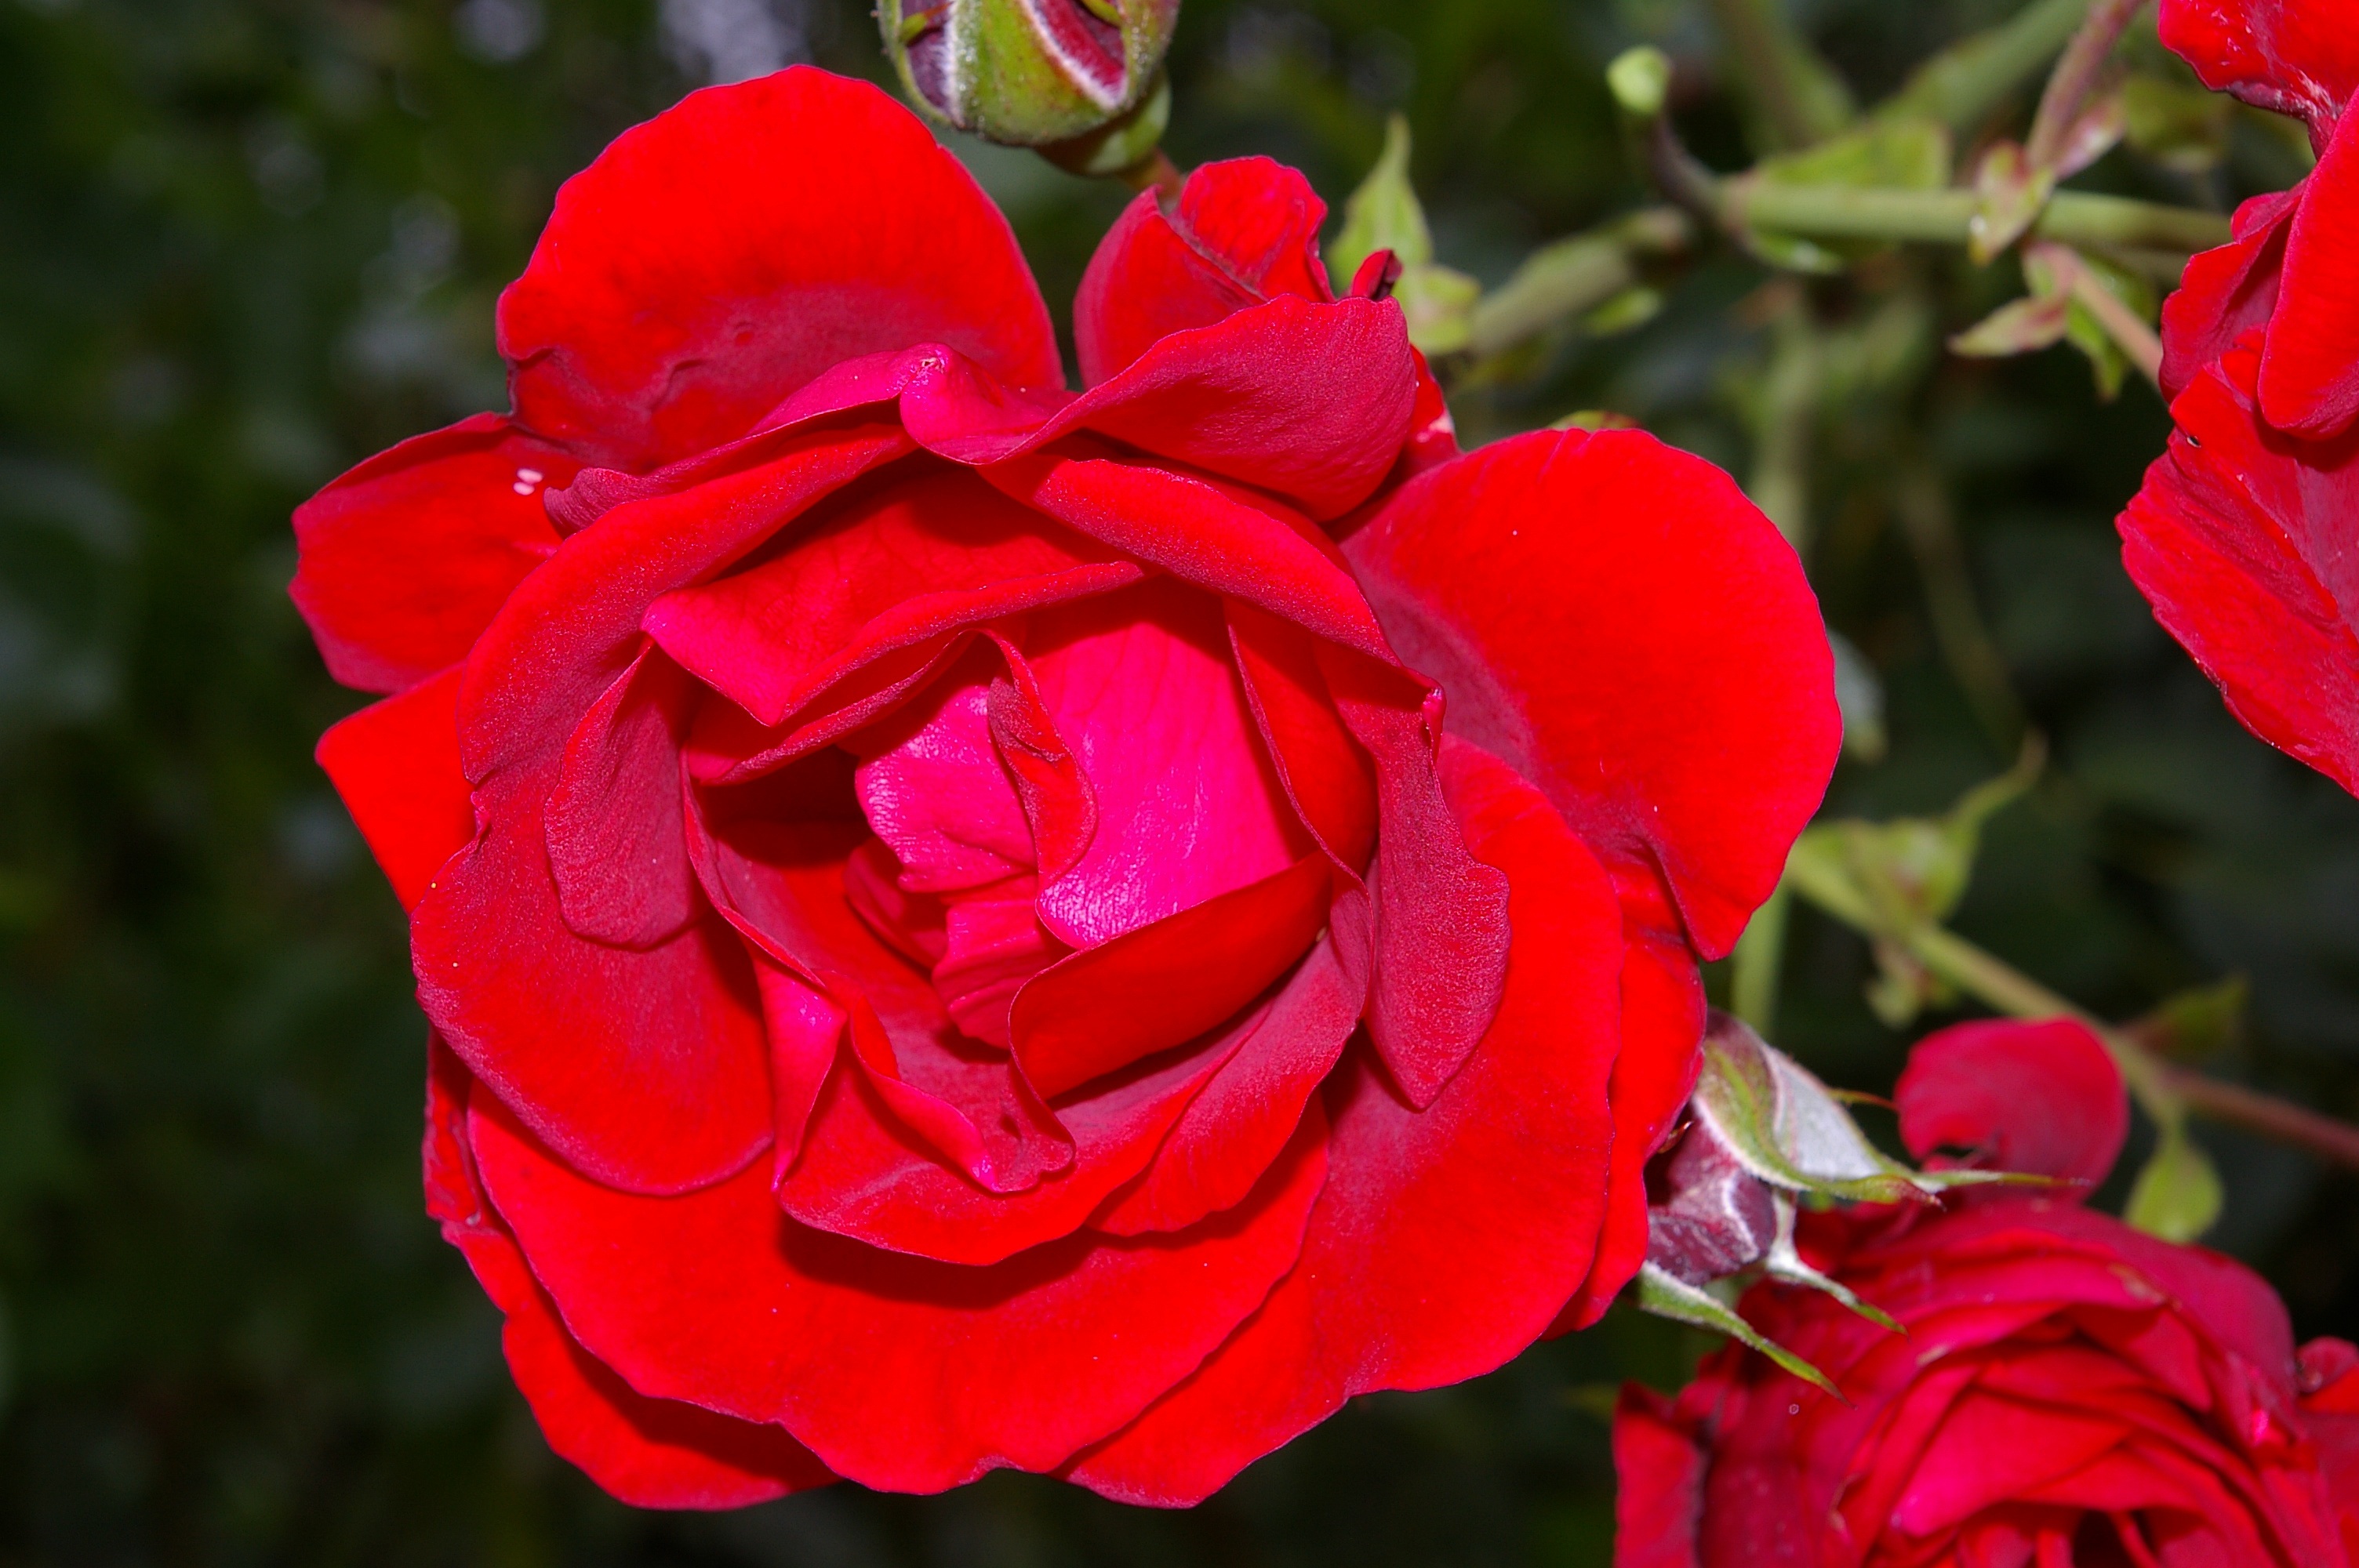
nature, blossom, prickly, plant, sun, leaf, flower, petal, bloom, summer, love, rose, red, romance, garden, pink, flora, red rose, happy birthday, leaves, bed, petals, beauty, bud, birthday, greeting card, floribunda, fragrance, macro photography, rose garden, valentine's day, rose blooms, flowering plant, garden roses, rose family, open rose, cut flowers, scented rose, birthday flowers, land plant, rosa centifolia, rose order